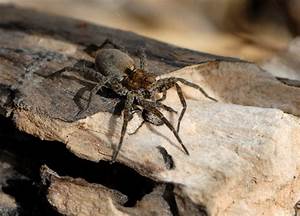
Label: spider